Bianca Atterberry

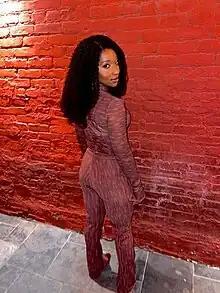
Atterberry at Jessie And Friends songwriter showcase.

Bianca Deiandra "Blush" Atterberry is an American songwriter and producer. Atterberry has co-written for Demi Lovato, Blackpink, K. Michelle, Mary J. Blige, Macy Gray, and Meghan Trainor, among others. In 2021, Atterberry co-wrote Demi Lovato single "Dancing With The Devil", which charted on the Billboard Hot 100, as well as three additional album cuts from album "Dancing with the Devil... the Art of Starting Over".